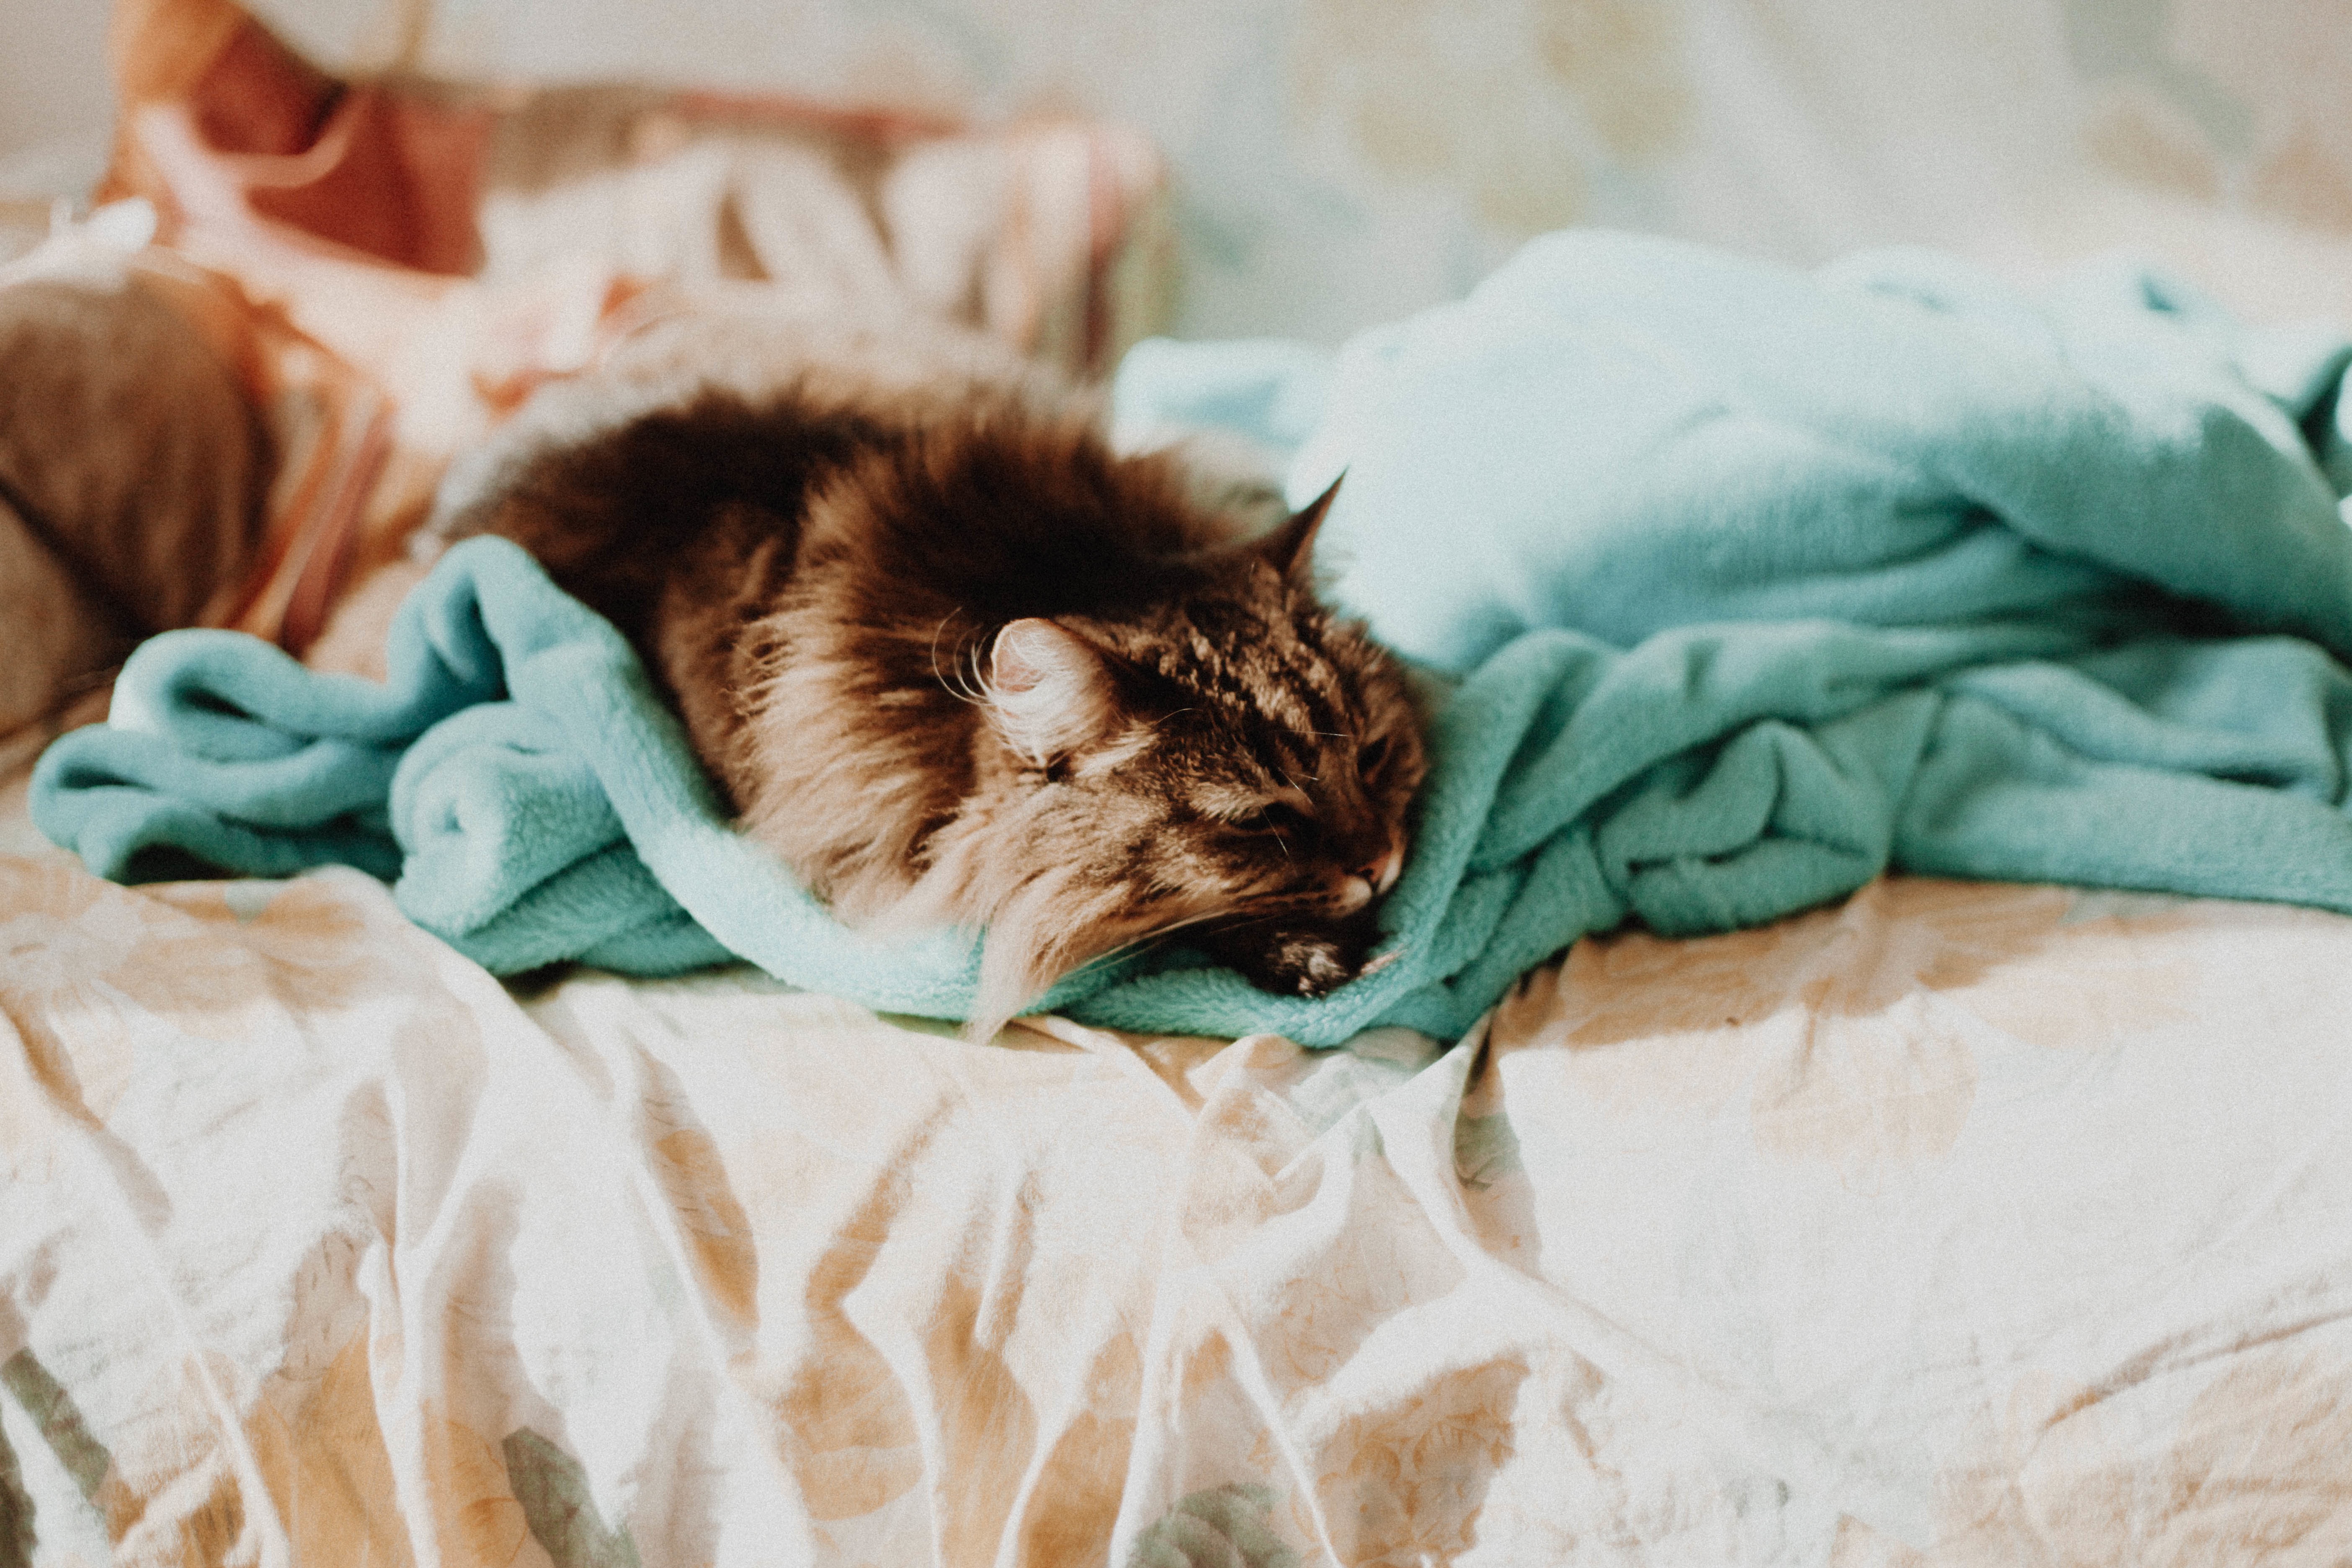
animal, pet, cat, color, mammal, whisker, nap, sleep, bed, eye, skin, small to medium sized cats, cat like mammal